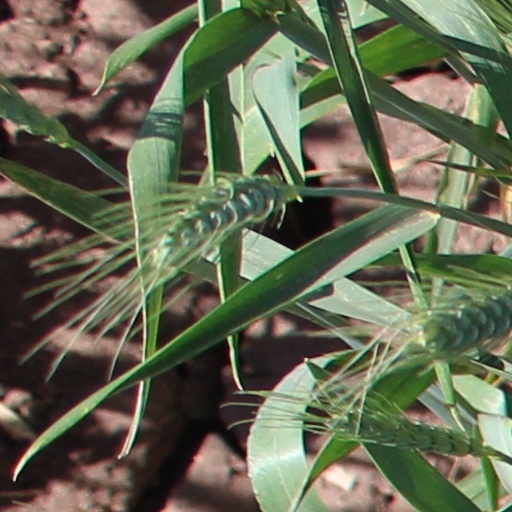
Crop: wheat